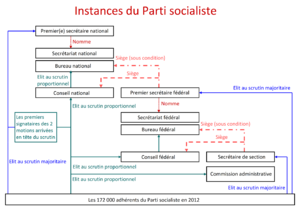
Organigramme des instances du PS de 2010 à aujourd'hui (2012)
Le Parti socialiste est un parti politique français historiquement classé à gauche et plus récemment au centre gauche sur l’échiquier politique.